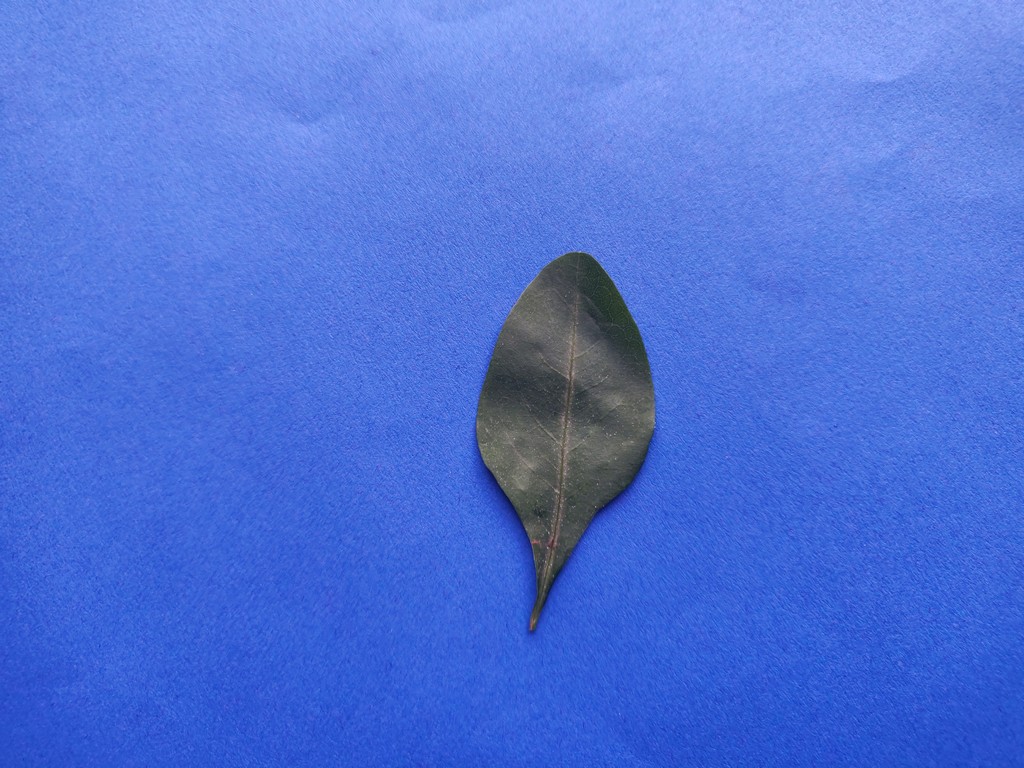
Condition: Healthy
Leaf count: single
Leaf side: front